William Henry Vanderbilt

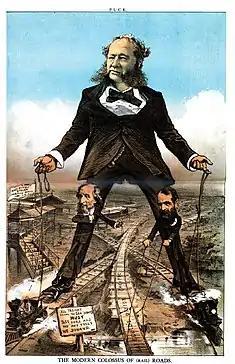

His father carefully oversaw his business training, starting him out at age 19 as a clerk in a New York banking house. After joining as an executive of the Staten Island Railway, he was made its president in 1862 and three years later was appointed vice-president of the Hudson River railway.